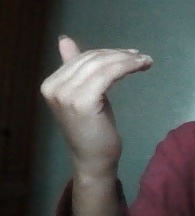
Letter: khaa